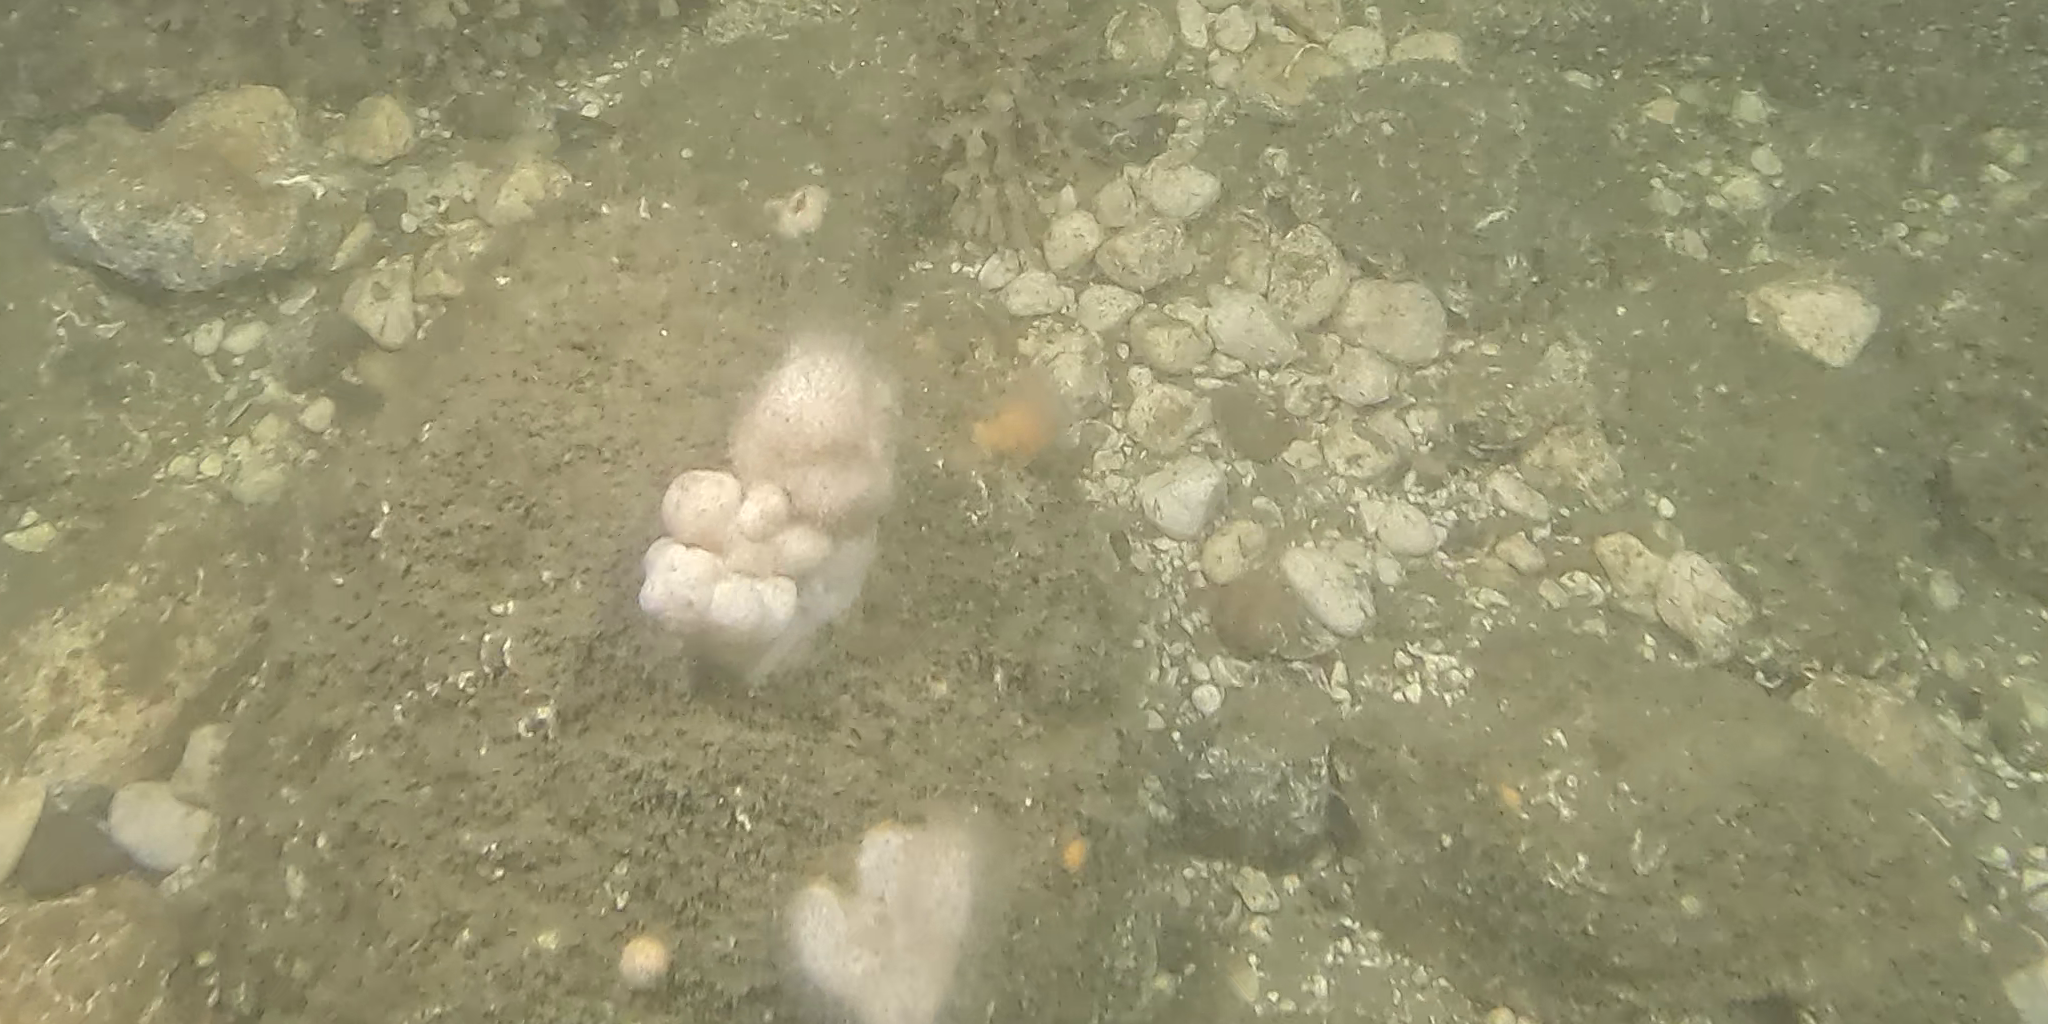
Seabed habitat: stone